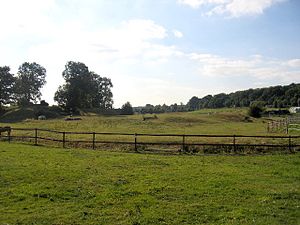
Brandon Castle
Lave jordvolde er de eneste der er tilbage af Brandon Castle.
Brandon Castle var en middelalderlig fæstning, der lå med udsigt over floden Avon mellem de to landsbyer Brandon og Wolston i Warwickshire. Byerne ligger mellem Rugby og Coventry.